1902–03 Brentford F.C. season

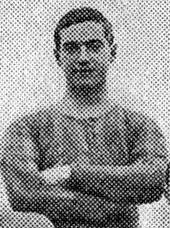
Tommy Shanks' eighth goal in seven FA Cup appearances came against Woolwich Arsenal, who signed him in part-exchange for Joe Connor in January 1903.

After a rude awakening to the Southern League First Division during the previous season and despite having become a professional club in 1900, the Brentford committee continued with an amateur attitude with regards to the running of first team affairs. Despite almost all of the First Division clubs utilising a first team manager, the committee would continue to run first team affairs. Had Brentford been relegated at the end of the previous season, the £557 loss on the season (equivalent to £ in ) would have spelt the end of the club, but attendances had almost doubled at York Road and gate receipts of £1,244 were taken (£ in ). Frustratingly, Brentford's promotion to the First Division had necessitated a trebling of the wage bill, which offset the increased gate receipts. To increase revenue, the club would also enter into the London League and Western League during the season and the squad was expanded to 26 professionals, which led to a 60% expansion of the wage bill. Previous regulars Grieve, Logan, McEleny, McElhaney and captain Stormont all left the club and were replaced by full backs Gilson, Nidd, half backs Green, Newsome and forwards Maher, Pickering, Turner and Underwood.